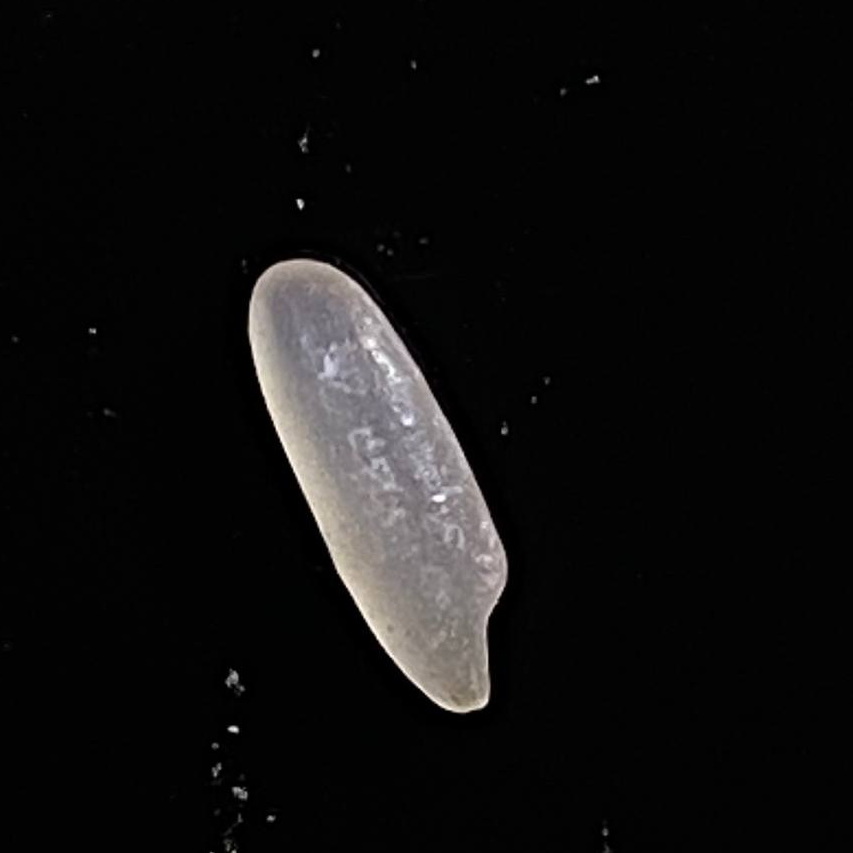
Rice variety: BR29